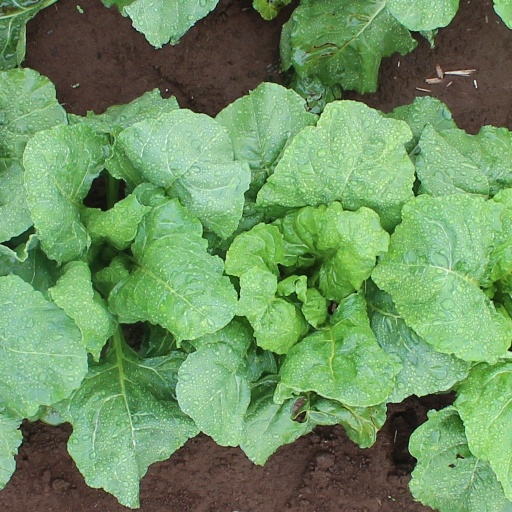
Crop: sugar beet